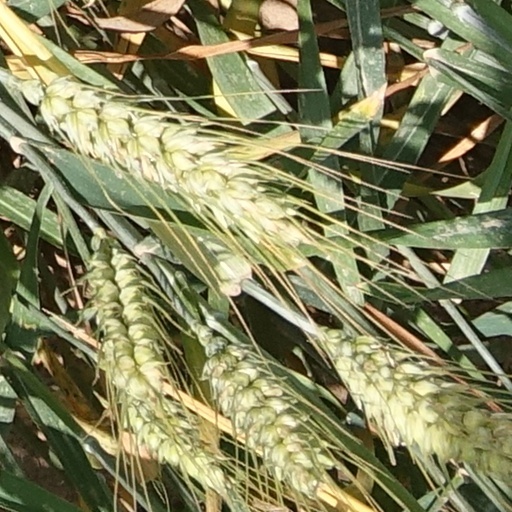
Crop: wheat